Describe the emotion expressed in this image:  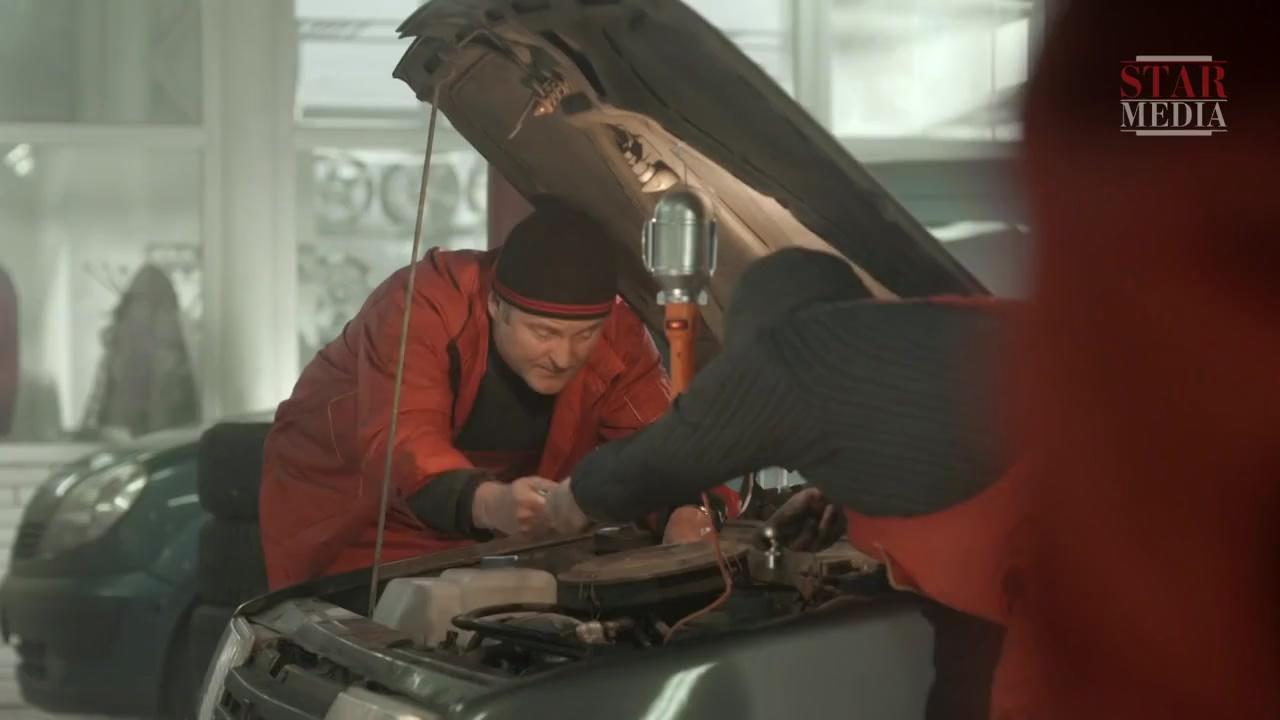
This person displays Suffering, valence and arousal with low intensity.